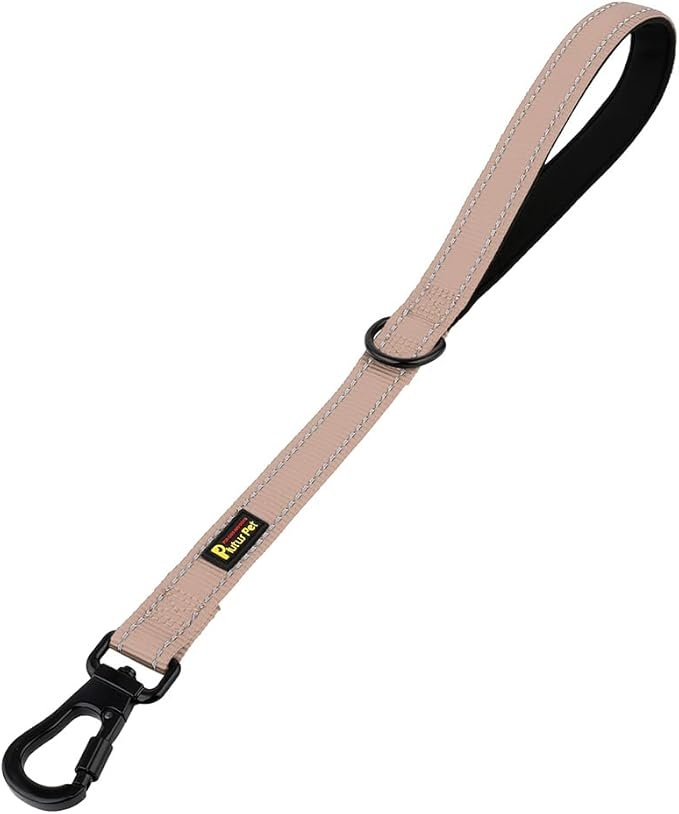
PLUTUS PET Short Training Dog Leash with Padded Handle for Medium Large Dogs,18 Inch Heavy Duty Strong Traffic Leash with Carabiner Clip for Climbing Walking or Guiding Blind(18”，Beige)
Brand: PLUTUSPET
About This Heavy-duty safety lockable carabiner. The Clip can be lockable, enhancing safety for your beloved furry friend. Comfortable hand protection. The training leash features a soft neoprene padded handle for comfort. Keep your dog in "heel" Position. The short traffic leash keeps the dog right by your side in crowded areas or high-distraction environment like the Vet's office. Proper length for service dog handlers, dog trainers, or dog walkers. Be safe and visible at night. Reflective stitching can be visible at night, keeping you and your dog safe at night. Sturdy material. The leash is built to last with nylon material. Overview Size : 18 Inch (Pack of 1) Color : Beige Brand : PLUTUS PET Material : Metal, Neoprene, Nylon Pattern : Solid
Category: Animals & Pet Supplies > Pet Supplies > Pet Leashes > Training Leashes